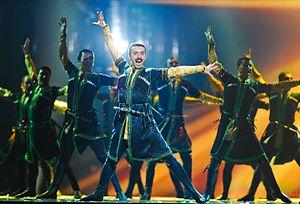
Les danses azerbaïdjanaises regroupent l'ensemble des danses traditionnelles pratiquées par les peuples azerbaïdjanais et les azerbaïdjanais d’Iran. La danse nationale de l'Azerbaïdjan montre les caractéristiques de la nation azerbaïdjanaise. Ces danses se distinguent des autres danses par sa rapidité. Les vêtements nationaux de l'Azerbaïdjan sont bien conservés dans les danses nationales.